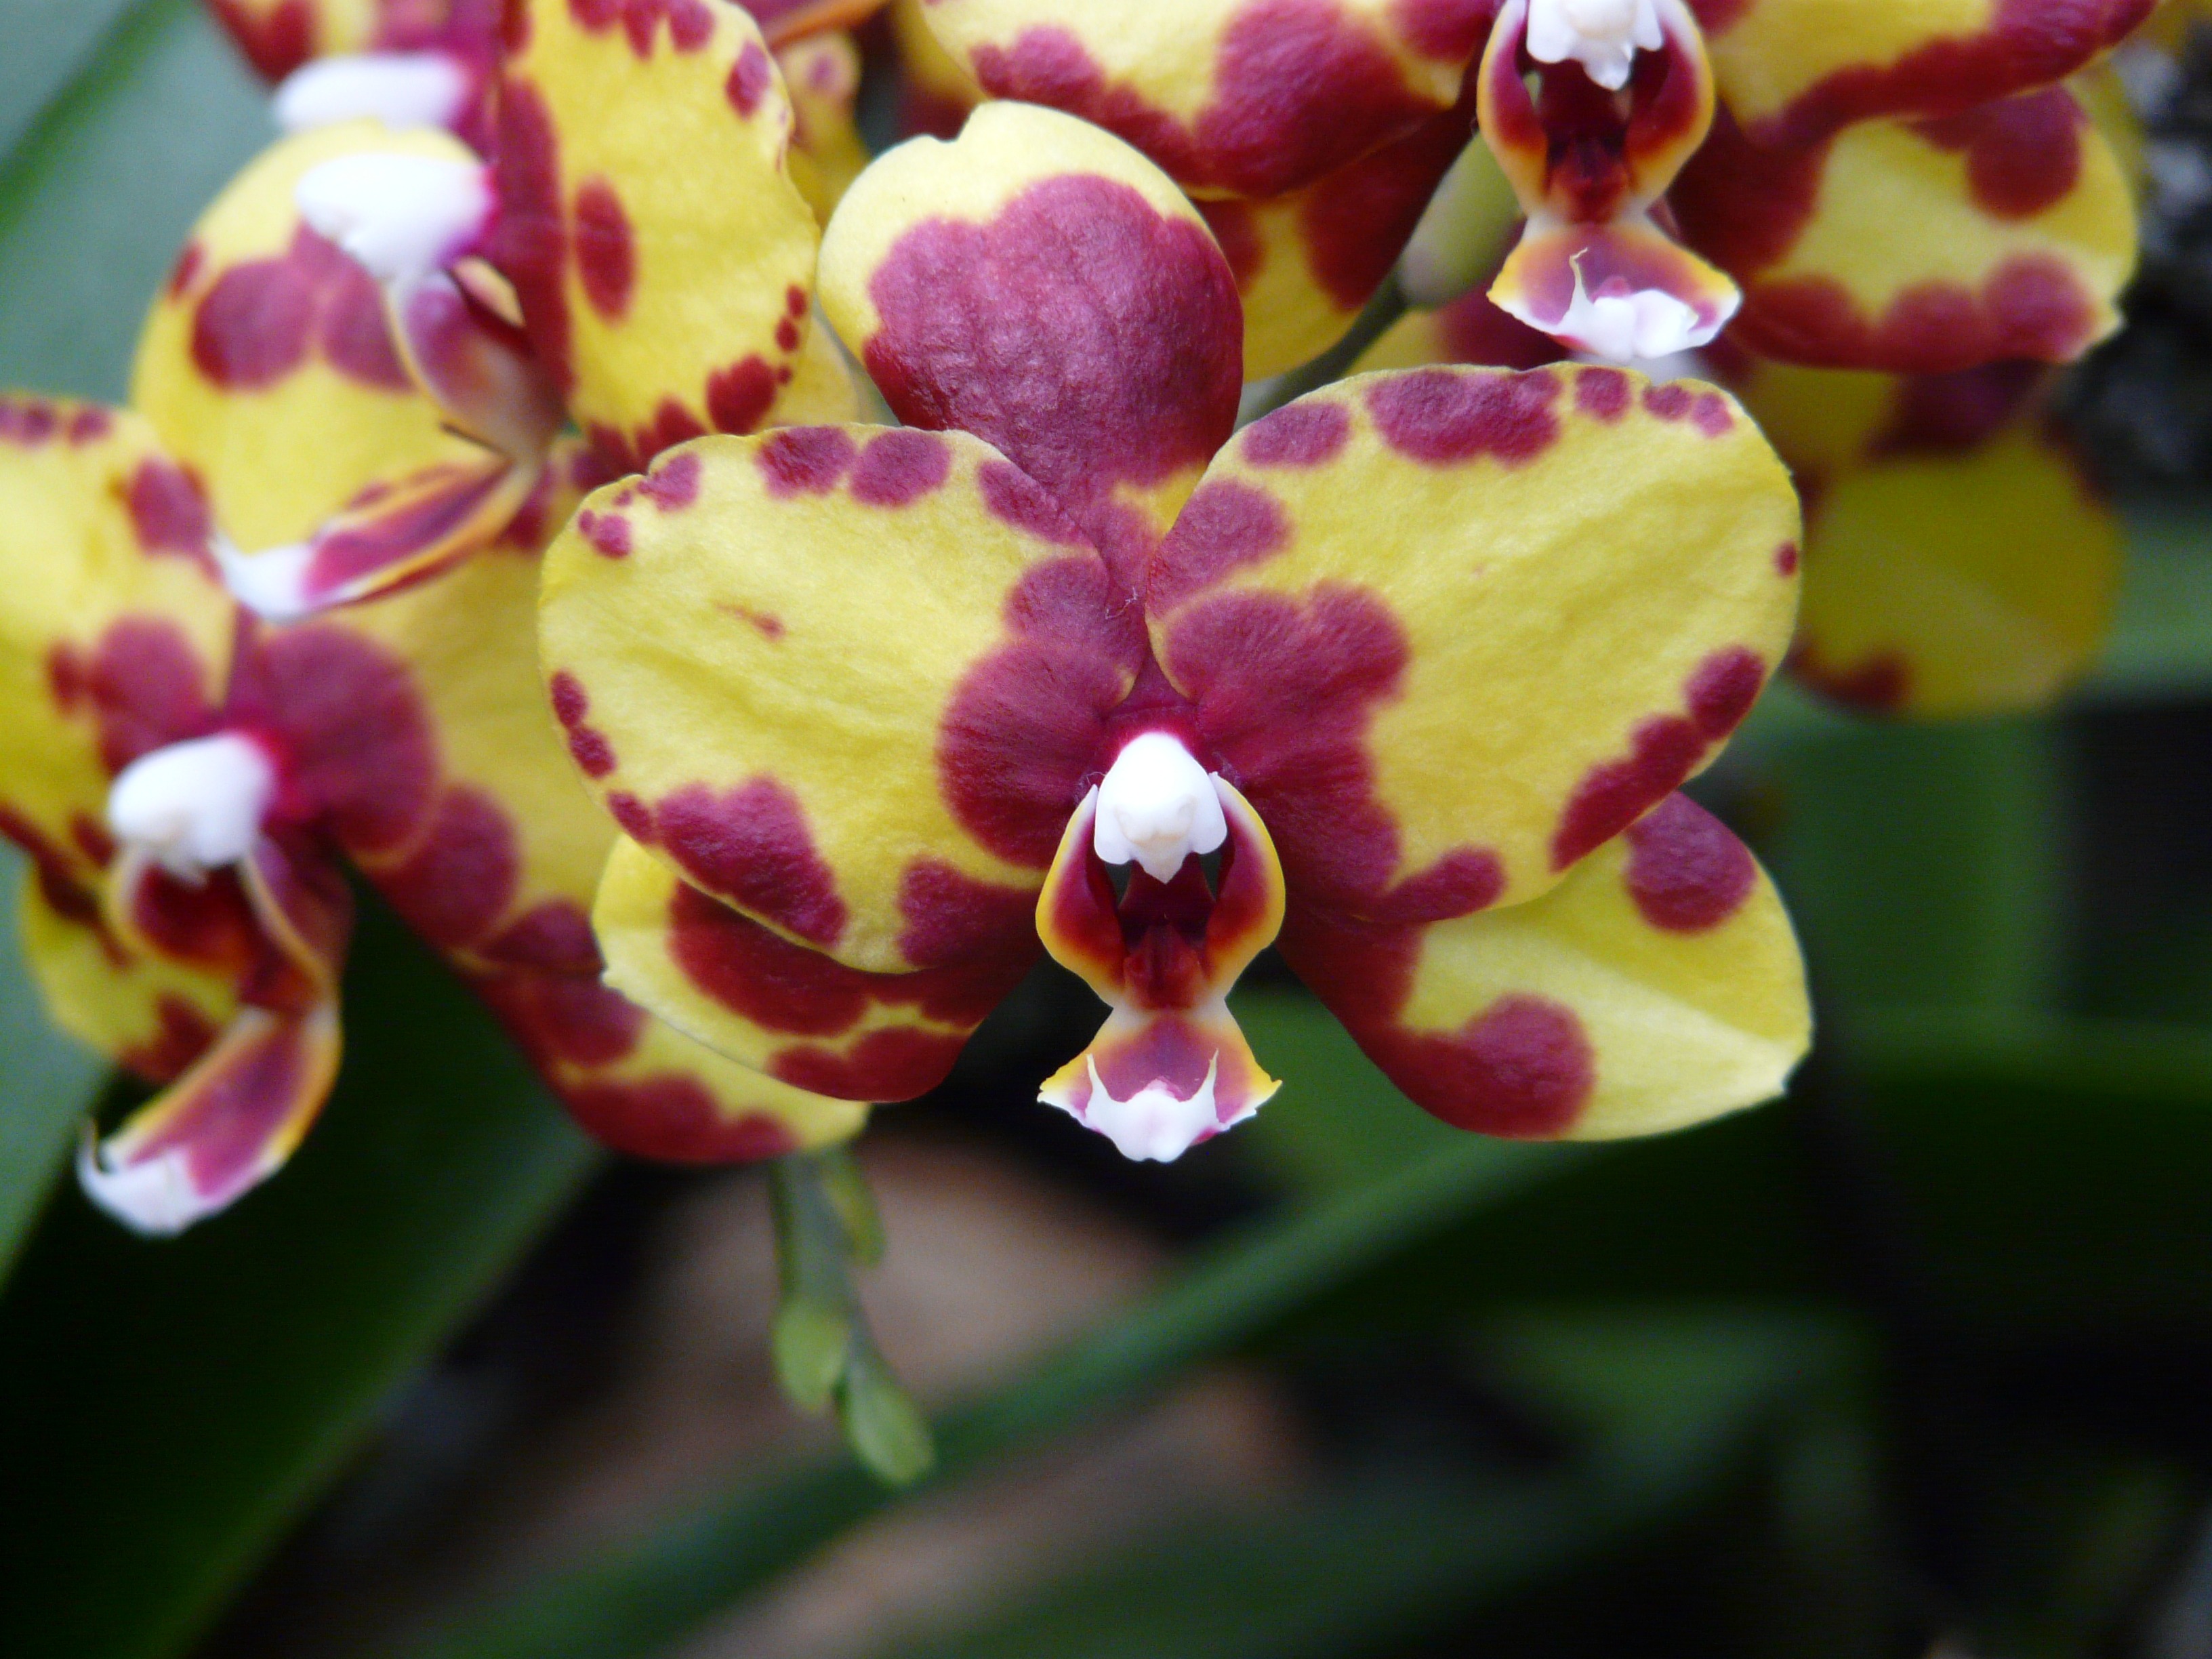
blossom, plant, flower, purple, petal, bloom, red, tropical, botany, yellow, flora, orchid, violet, exotic, mackerel, macro photography, flowering plant, cattleya, plant stem, land plant, moth orchid